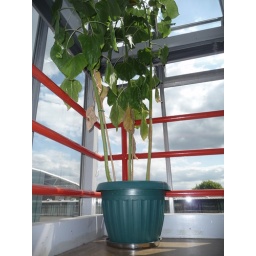
Three not in competition plants on the fourth floor landing. Taken on 13th August 2009.